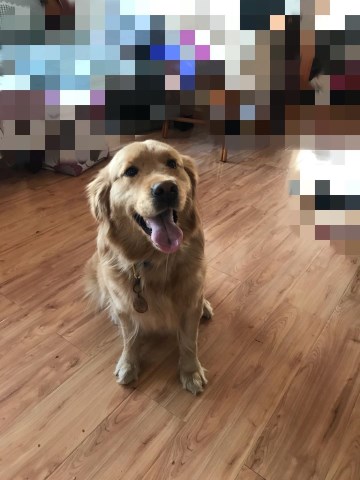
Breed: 5355-n000126-golden_retriever